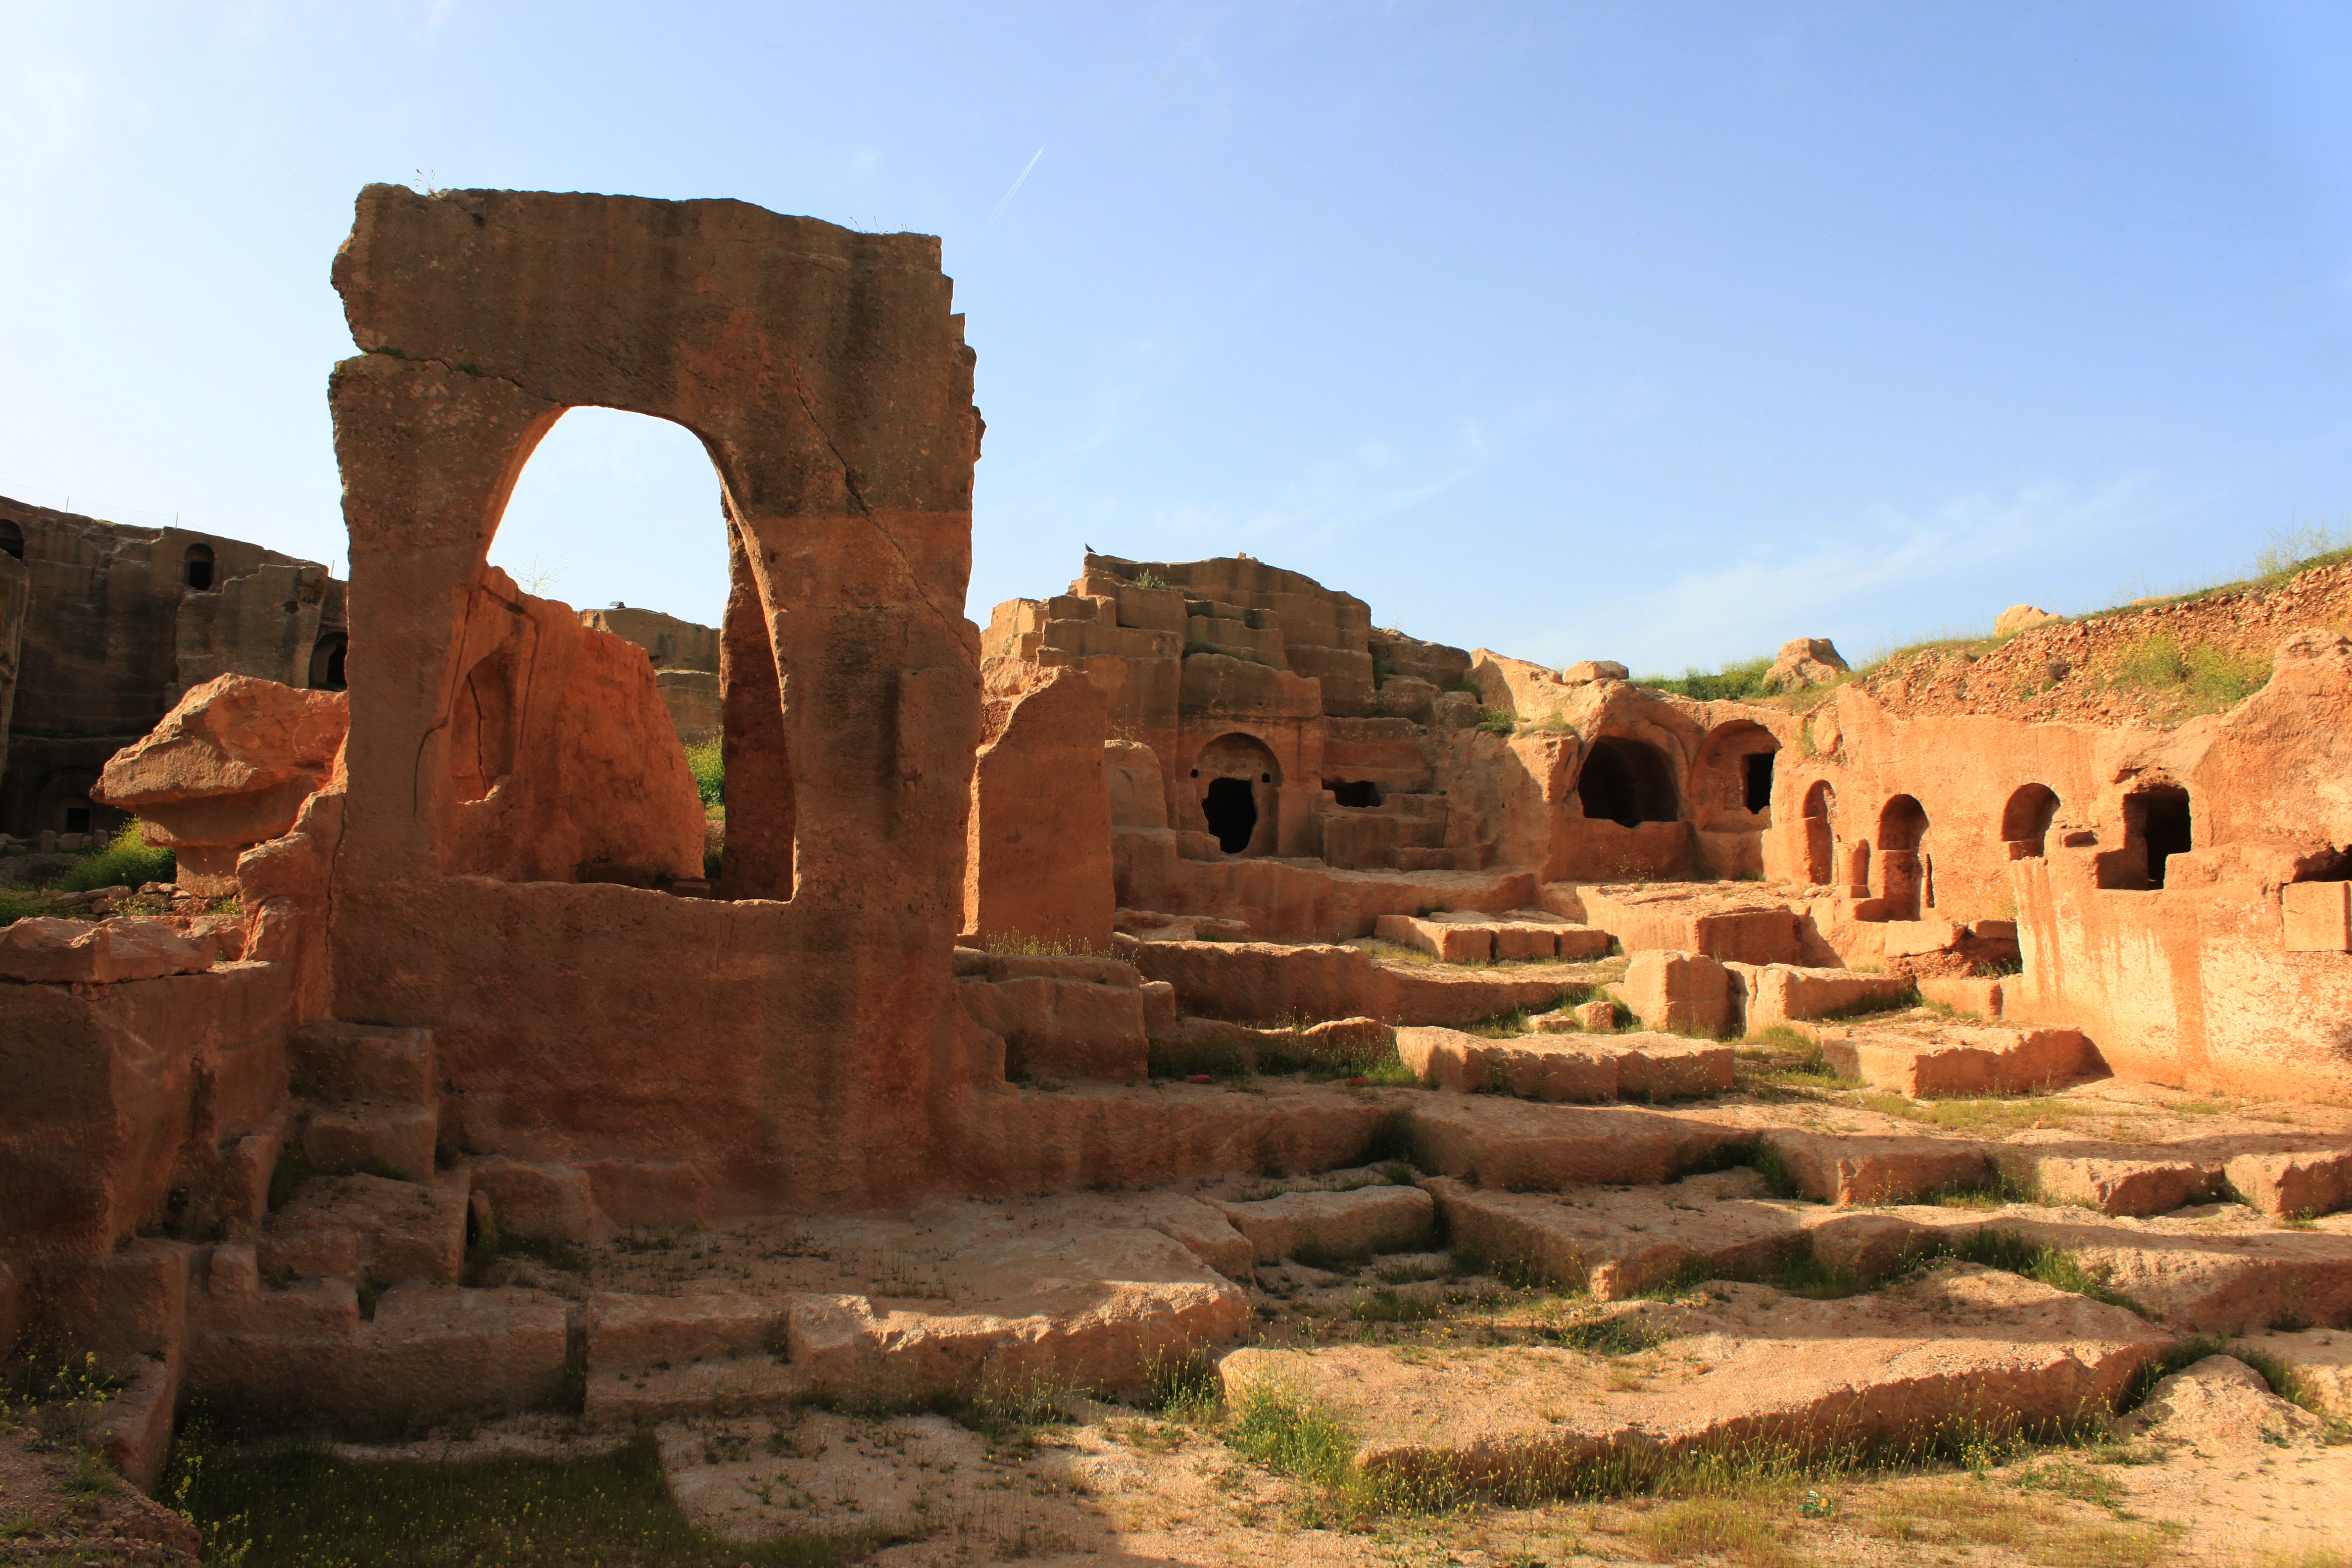
landscape, rock, architecture, formation, arch, landmark, fortification, temple, on, ruins, turkey, history, wadi, ancient city, archaeological site, unesco world heritage site, historical works, historic site, ancient history, tare, mardin